Madrasahs in Singapore

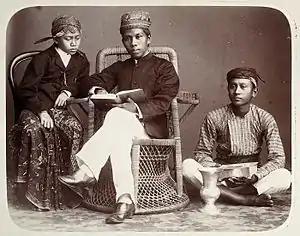

Following the import of Islam into Singapore in the early 15th century, the earliest forms of Islamic schools in Singapore were rudimentary and informal in nature. These schools, namely the Qur'anic schools and "pondok" schools, usually centered around one religious teacher offering to teach Islam to students who became mere 'receptacles' to such teachings. Nonetheless, these Qur'anic schools and "pondok" schools flourished from the 15th to the late 19th century.